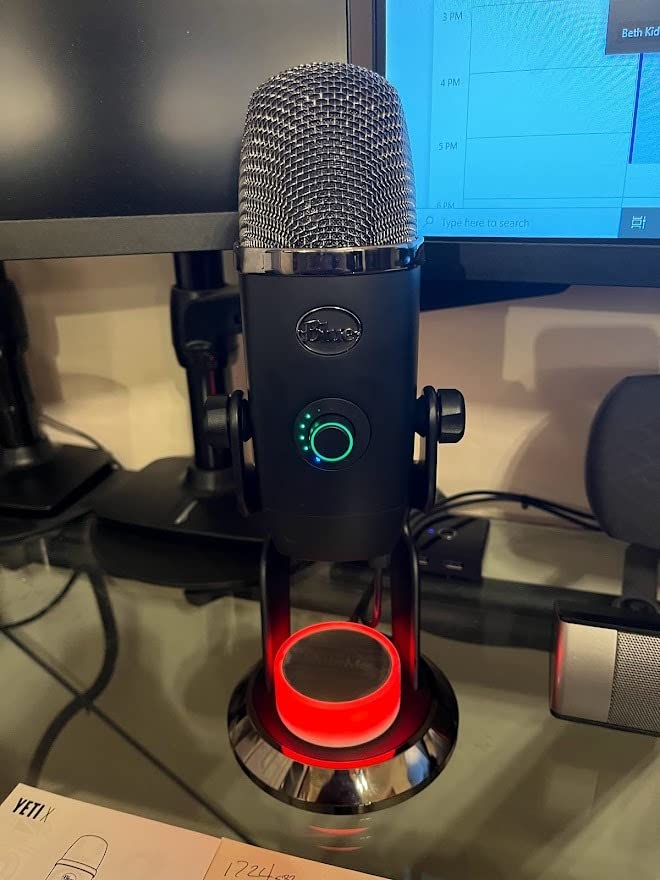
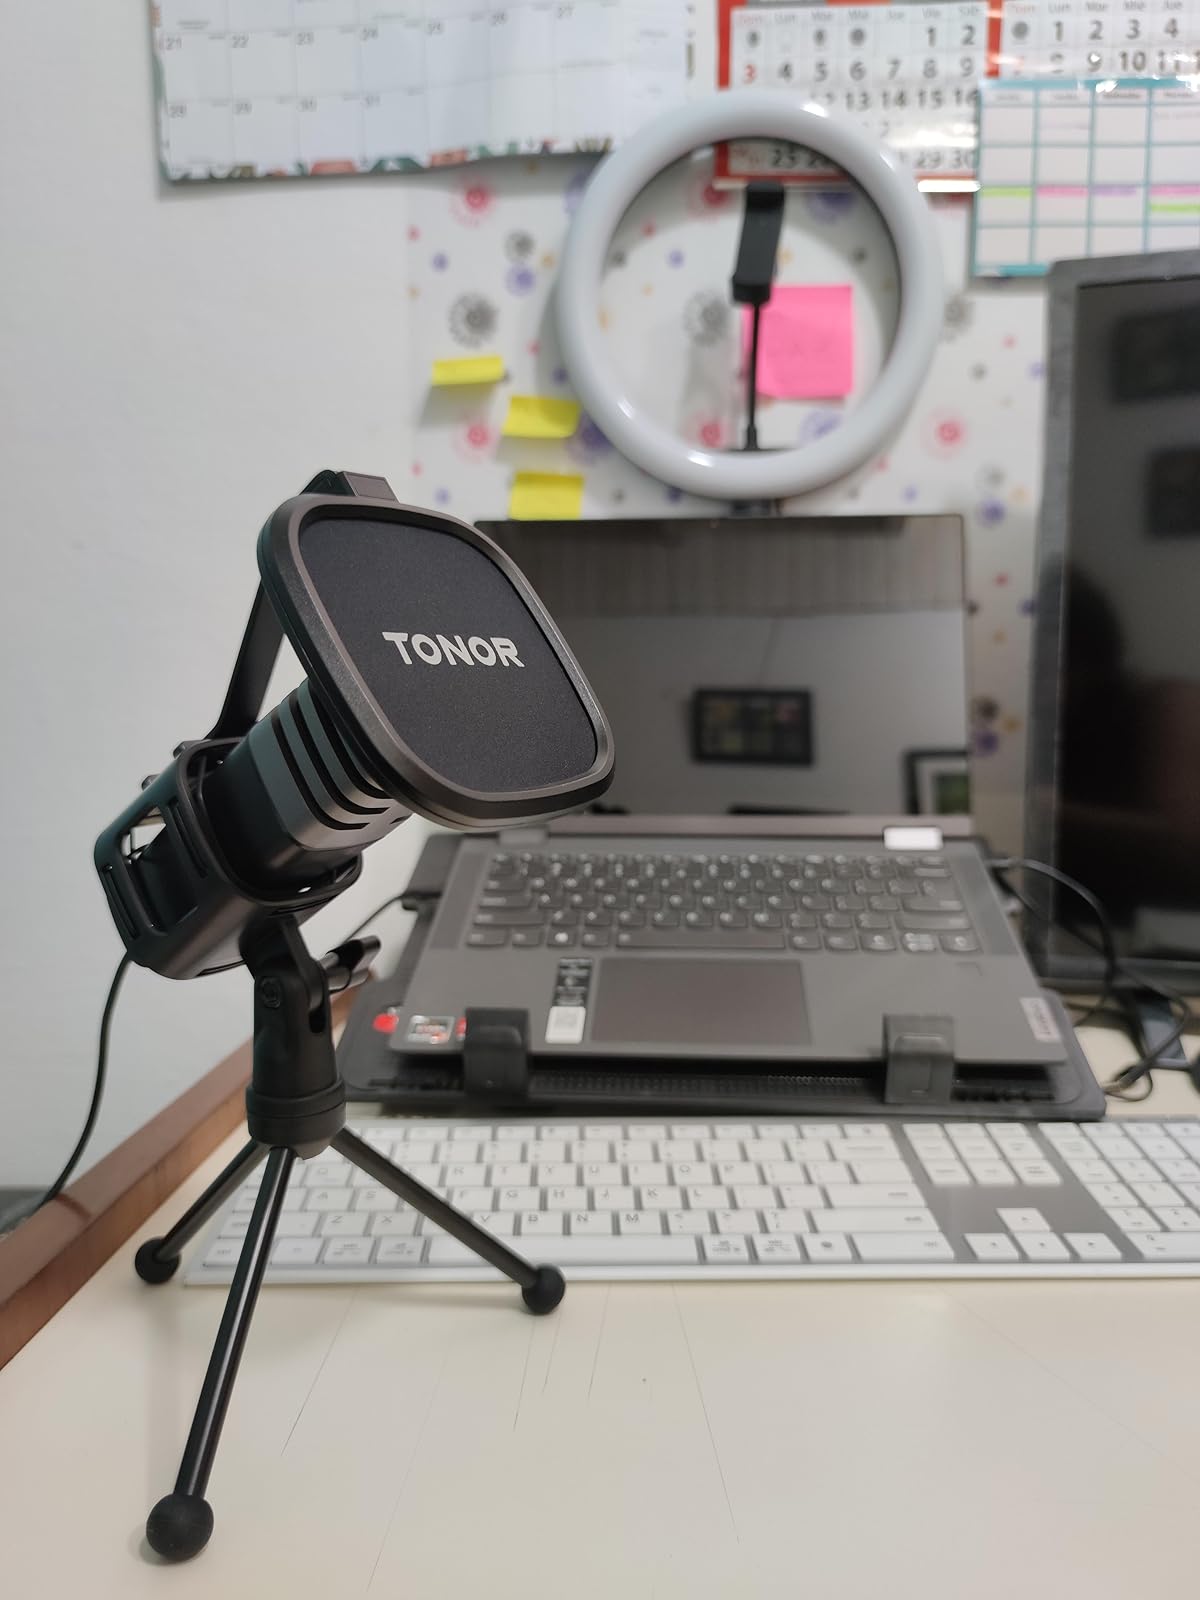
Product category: microphone
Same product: no